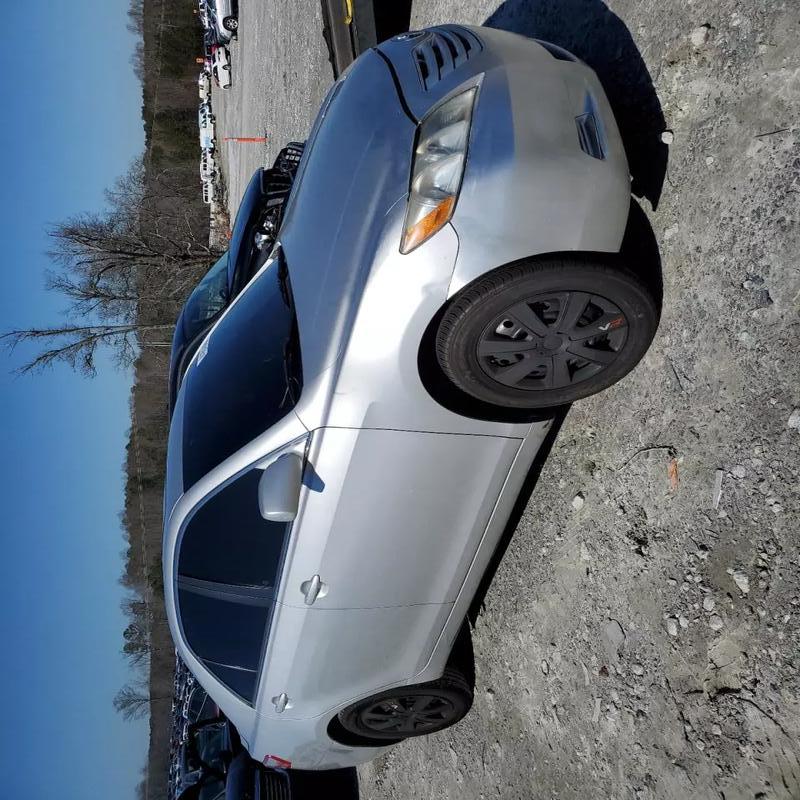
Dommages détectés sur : aile avant droite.
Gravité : mineur